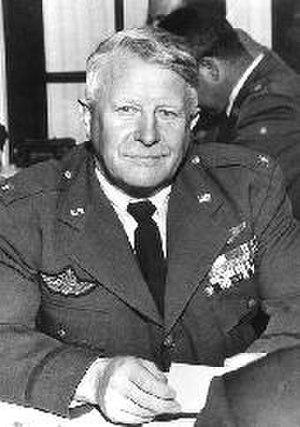
Bernt Balchen, DFC, né le 23 octobre 1899 à Tveit et mort le 17 octobre 1973 à Mount Kisco, est un pionnier de l'exploration polaire et de l'aviation américaine d'origine norvégienne. Ses états de service dans l'United States Army Air Force durant la Seconde Guerre mondiale sont à l'envergure de son expertise arctique, qui aida les Alliés en Scandinavie ainsi qu'en Europe du Nord. Après la guerre, il continua d'être une personne influente au sein de l'United States Air Force tout comme dans la société en général.